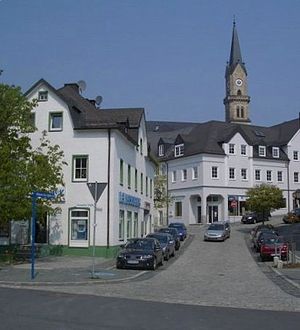
Naila / Geografi / Inddeling
Bergstraße i Naila
Naila er en by i Landkreis Hof i den bayerske regierungsbezirk Oberfranken i det sydlige Tyskland. Den ligger omkring 18 kilometer vest for byen Hof i Frankenwald i den aller nordligste del af Bayern. Naila har haft stadssretteigheder siden 1454 og var indtil 1972 administrationsby i Landkreis Naila og siden 1993 Mittelzentrum.